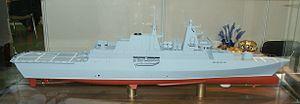
MEKO est une famille de navires de guerre développée par la société allemande Blohm & Voss, aujourd'hui filiale du groupe sidérurgique ThyssenKrupp Marine Systems. MEKO est une marque déposée d'un concept basé sur la modularité de l'armement, de l'électronique et des autres équipements, visant à faciliter la maintenance et la réduction des coûts de construction.
La Classe Gawron ou Projet 621 était une série de corvettes commandée par la Marine polonaise.